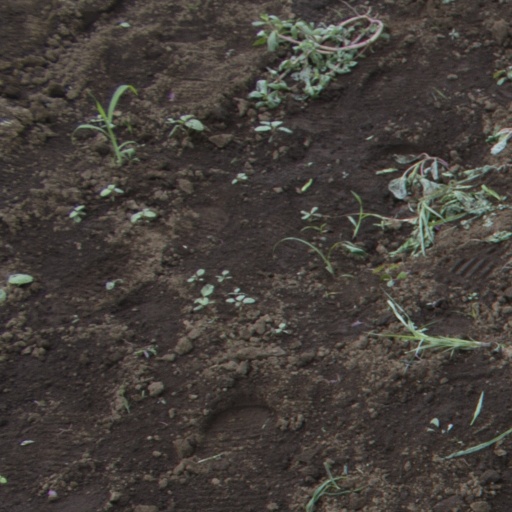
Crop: soybean